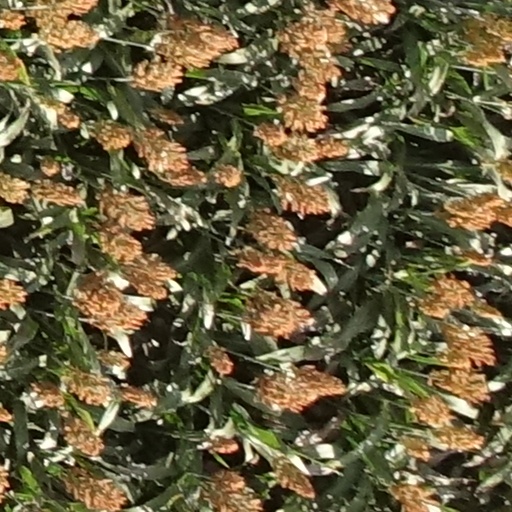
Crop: sorghum